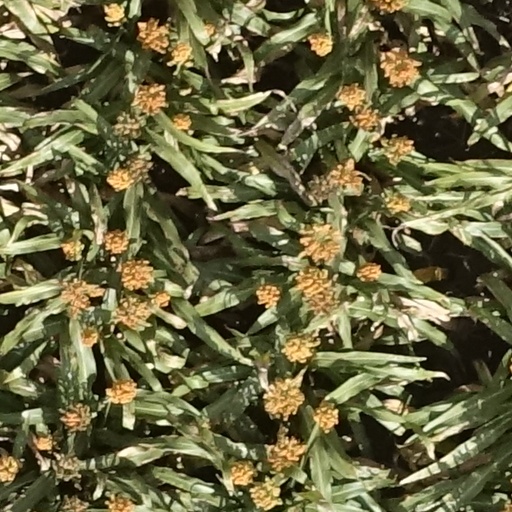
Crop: sorghum